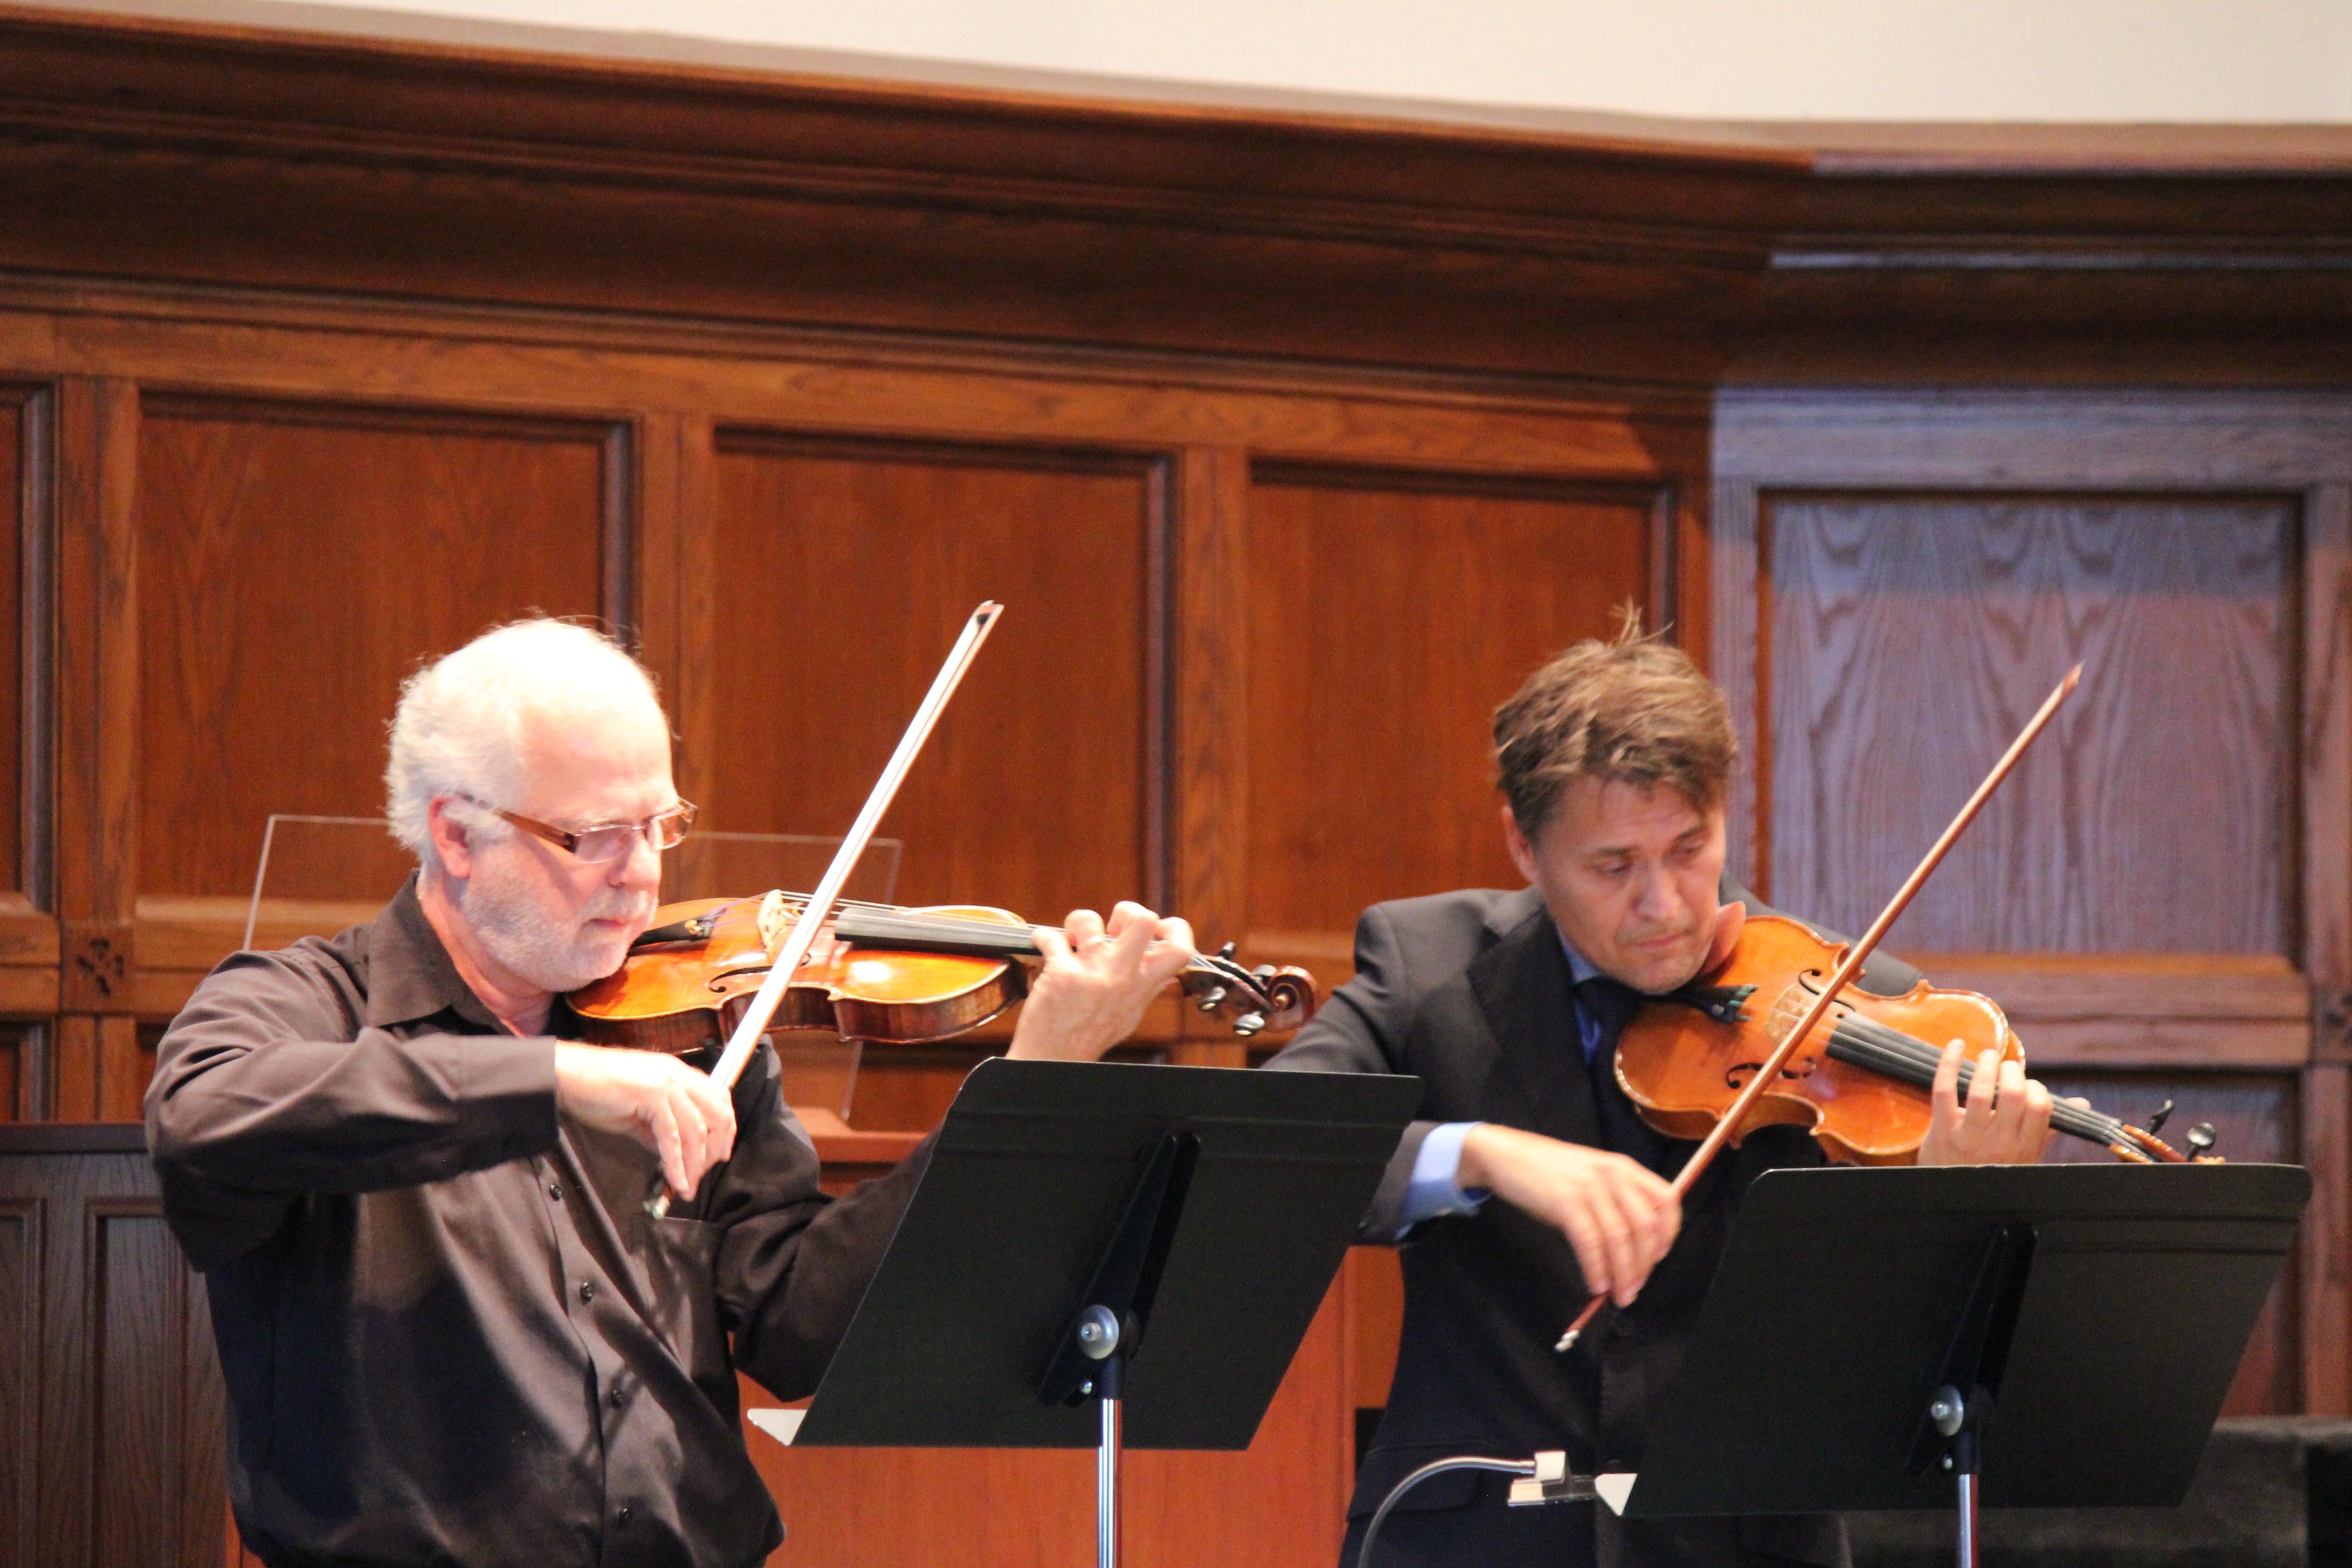
music, concert, instrument, musician, musical instrument, violin, classical, orchestra, singing, strings, entertainment, viola, violinist, symphony, fiddle, classical music, string instrument, bowed string instrument, violin family, musical ensemble, violist